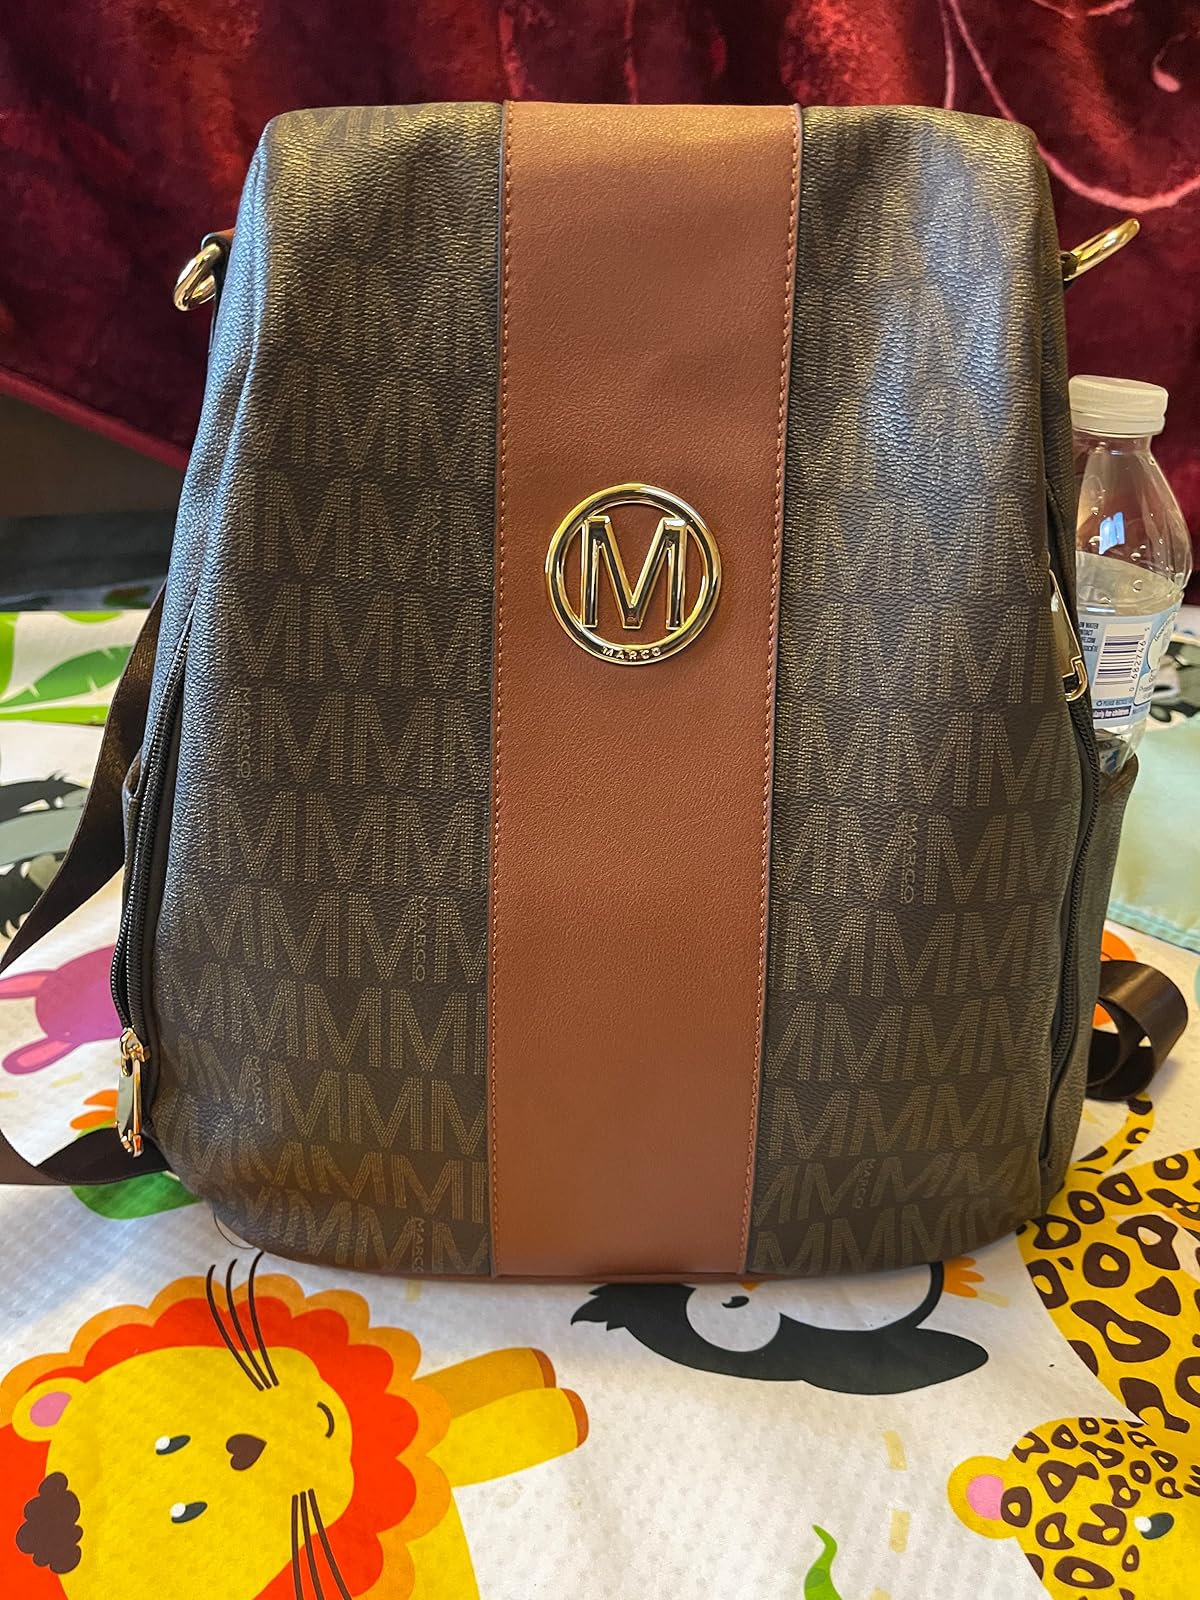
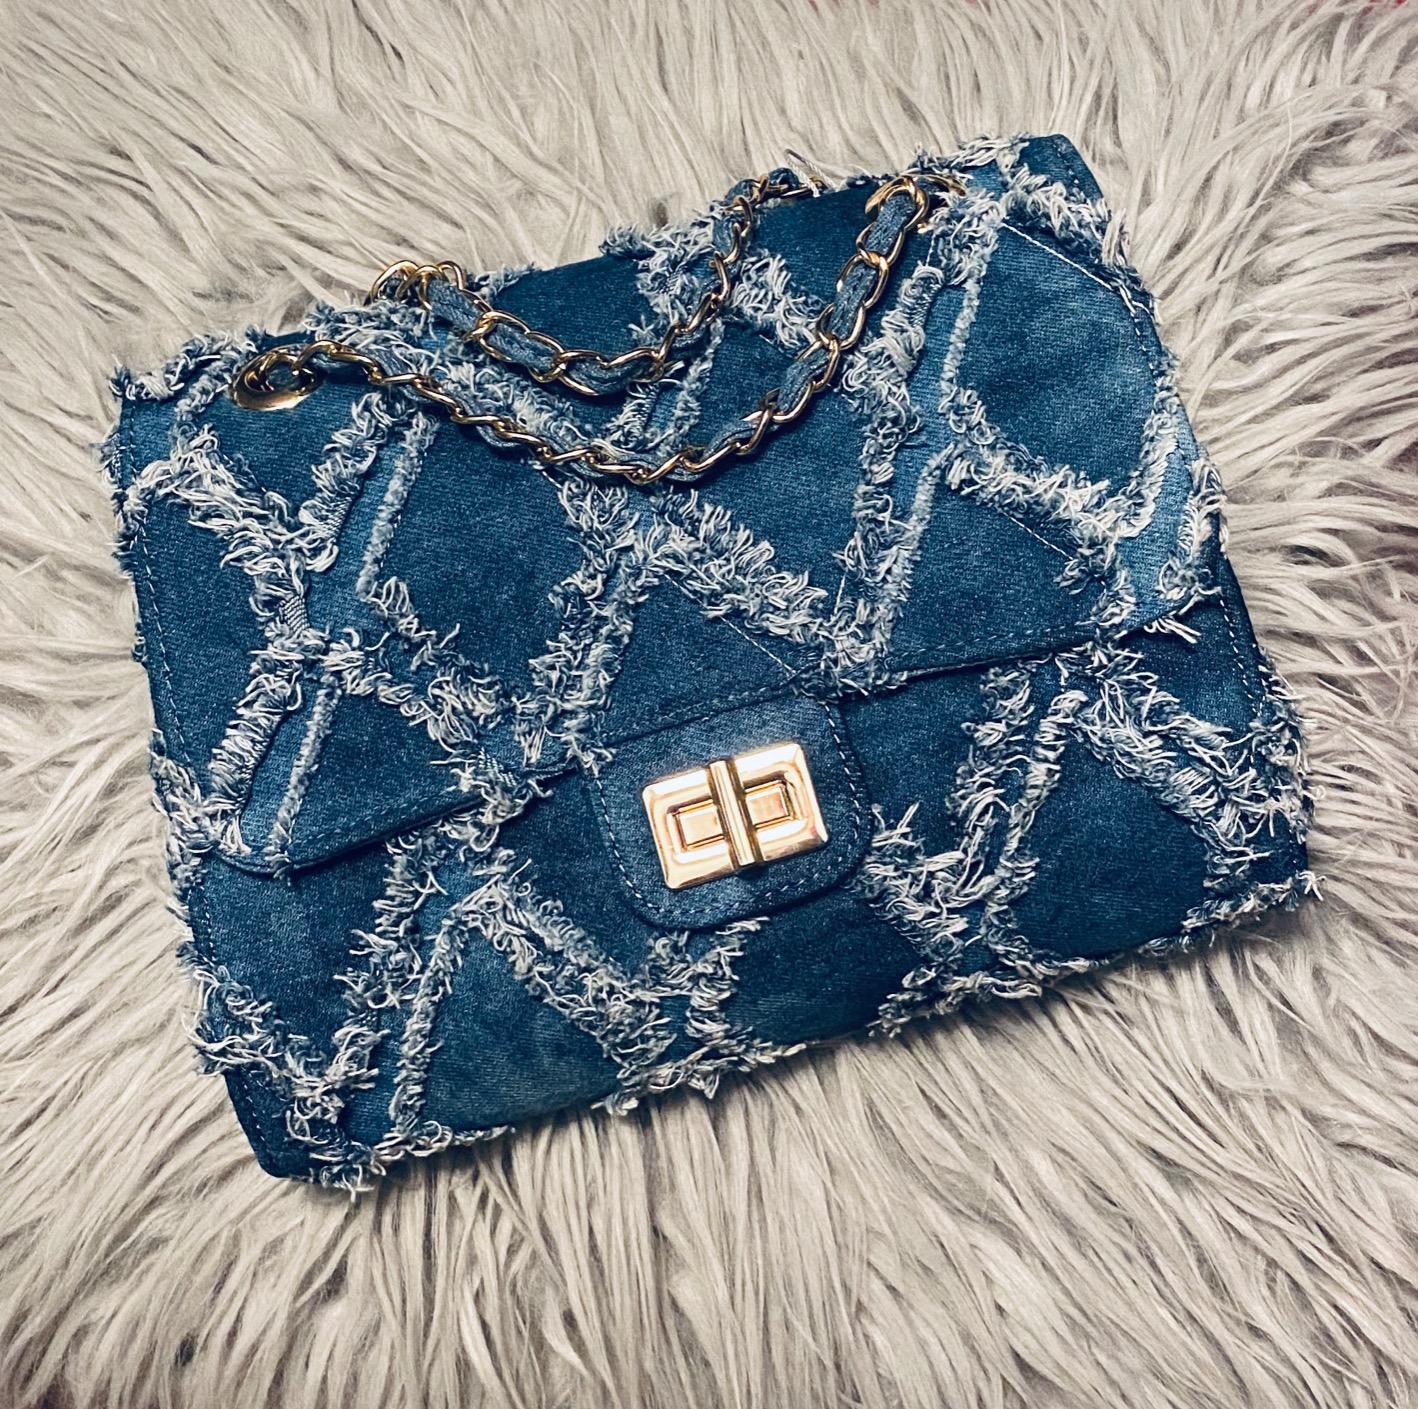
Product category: accessories_handbag
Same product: no